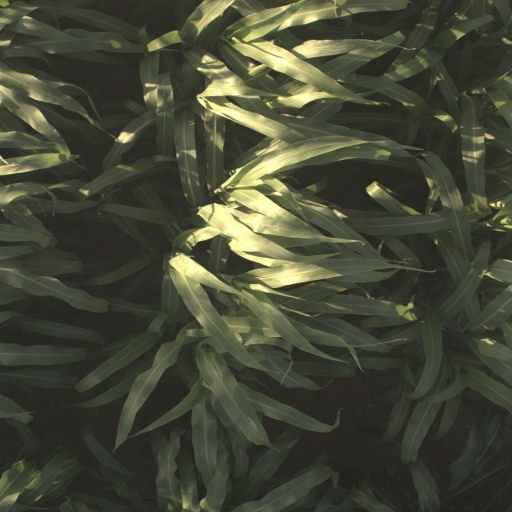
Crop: sorghum